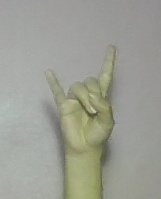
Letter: la